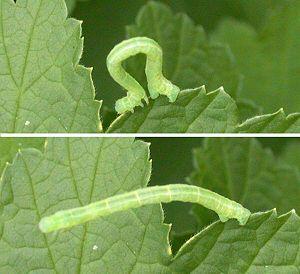
On appelle arpenteuses ou chenilles arpenteuses les chenilles des lépidoptères de la famille des Geometridae.
Les Geometridae sont une famille très diverse d'insectes de l'ordre des lépidoptères, comprenant environ 23 000 espèces.